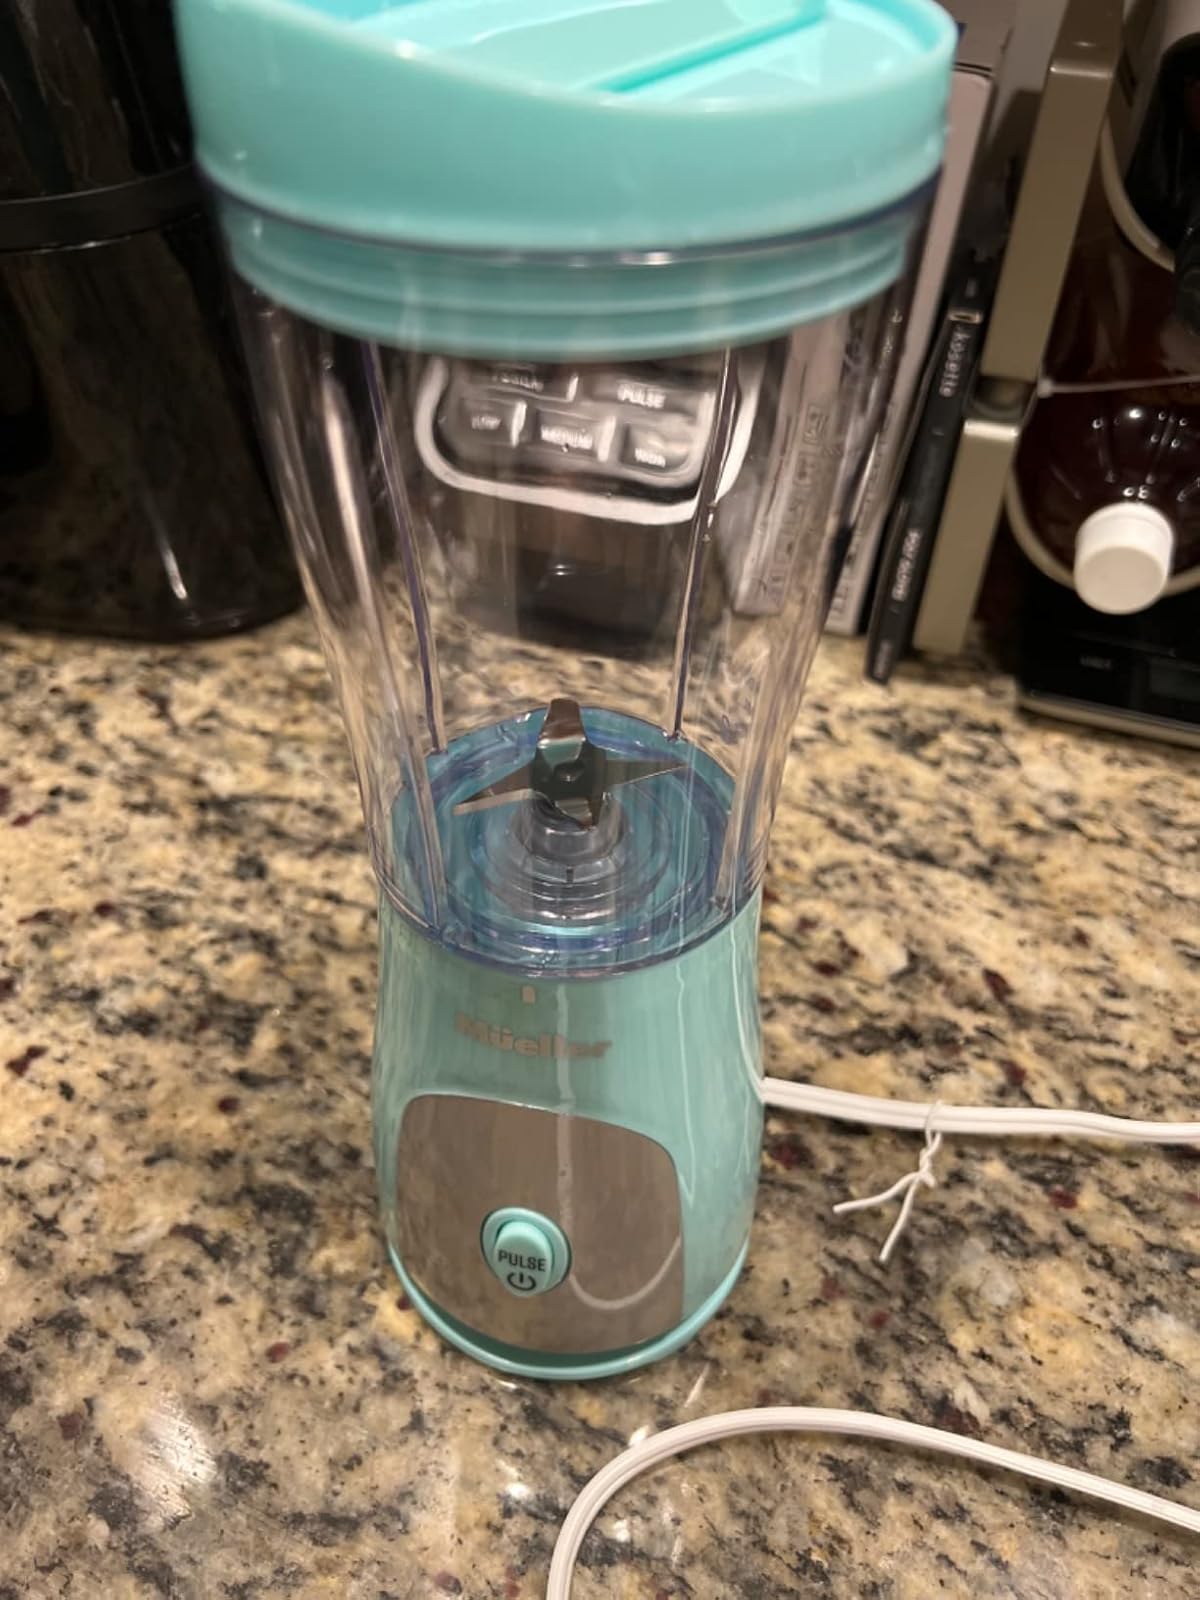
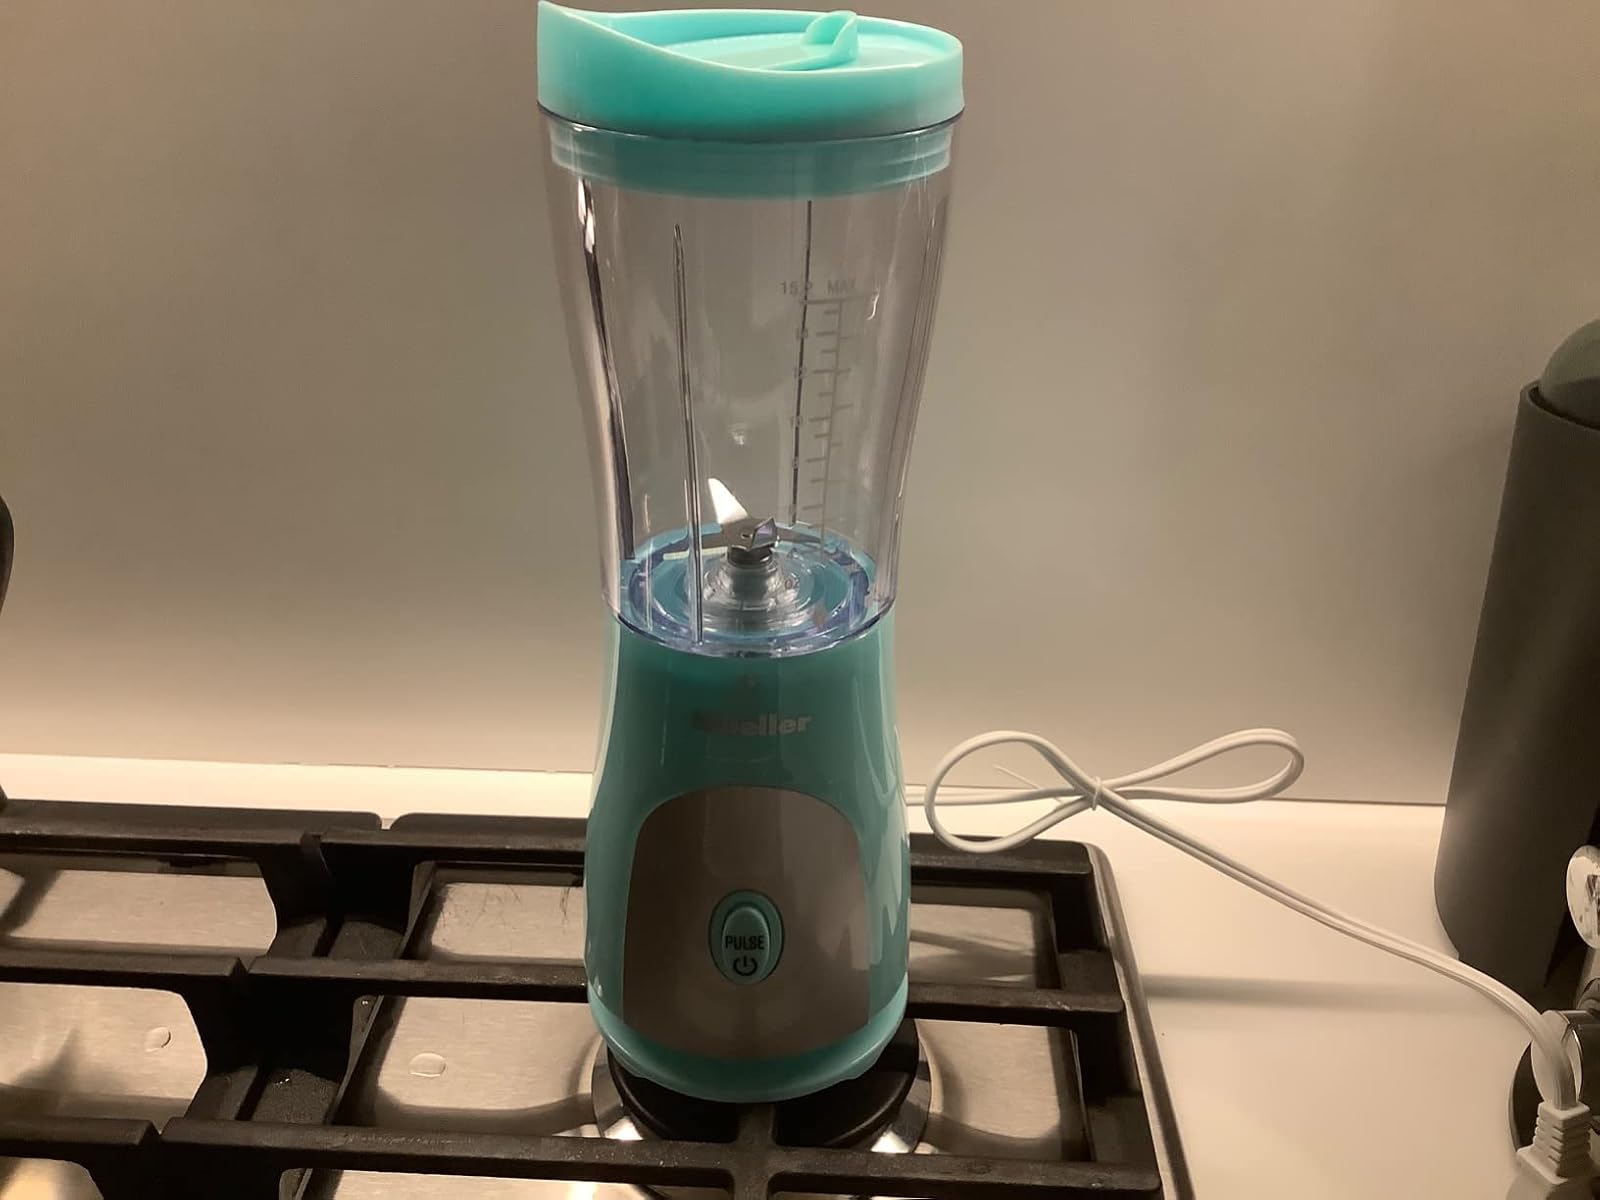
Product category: items_blender
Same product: yes